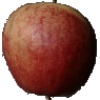
Label: Apple Red 3